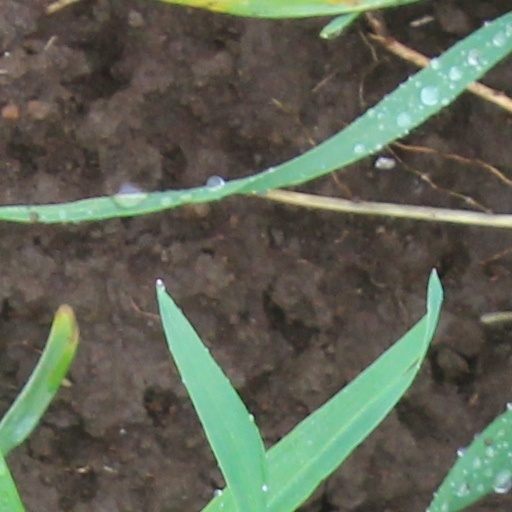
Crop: wheat